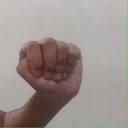
अक्षर: ठ